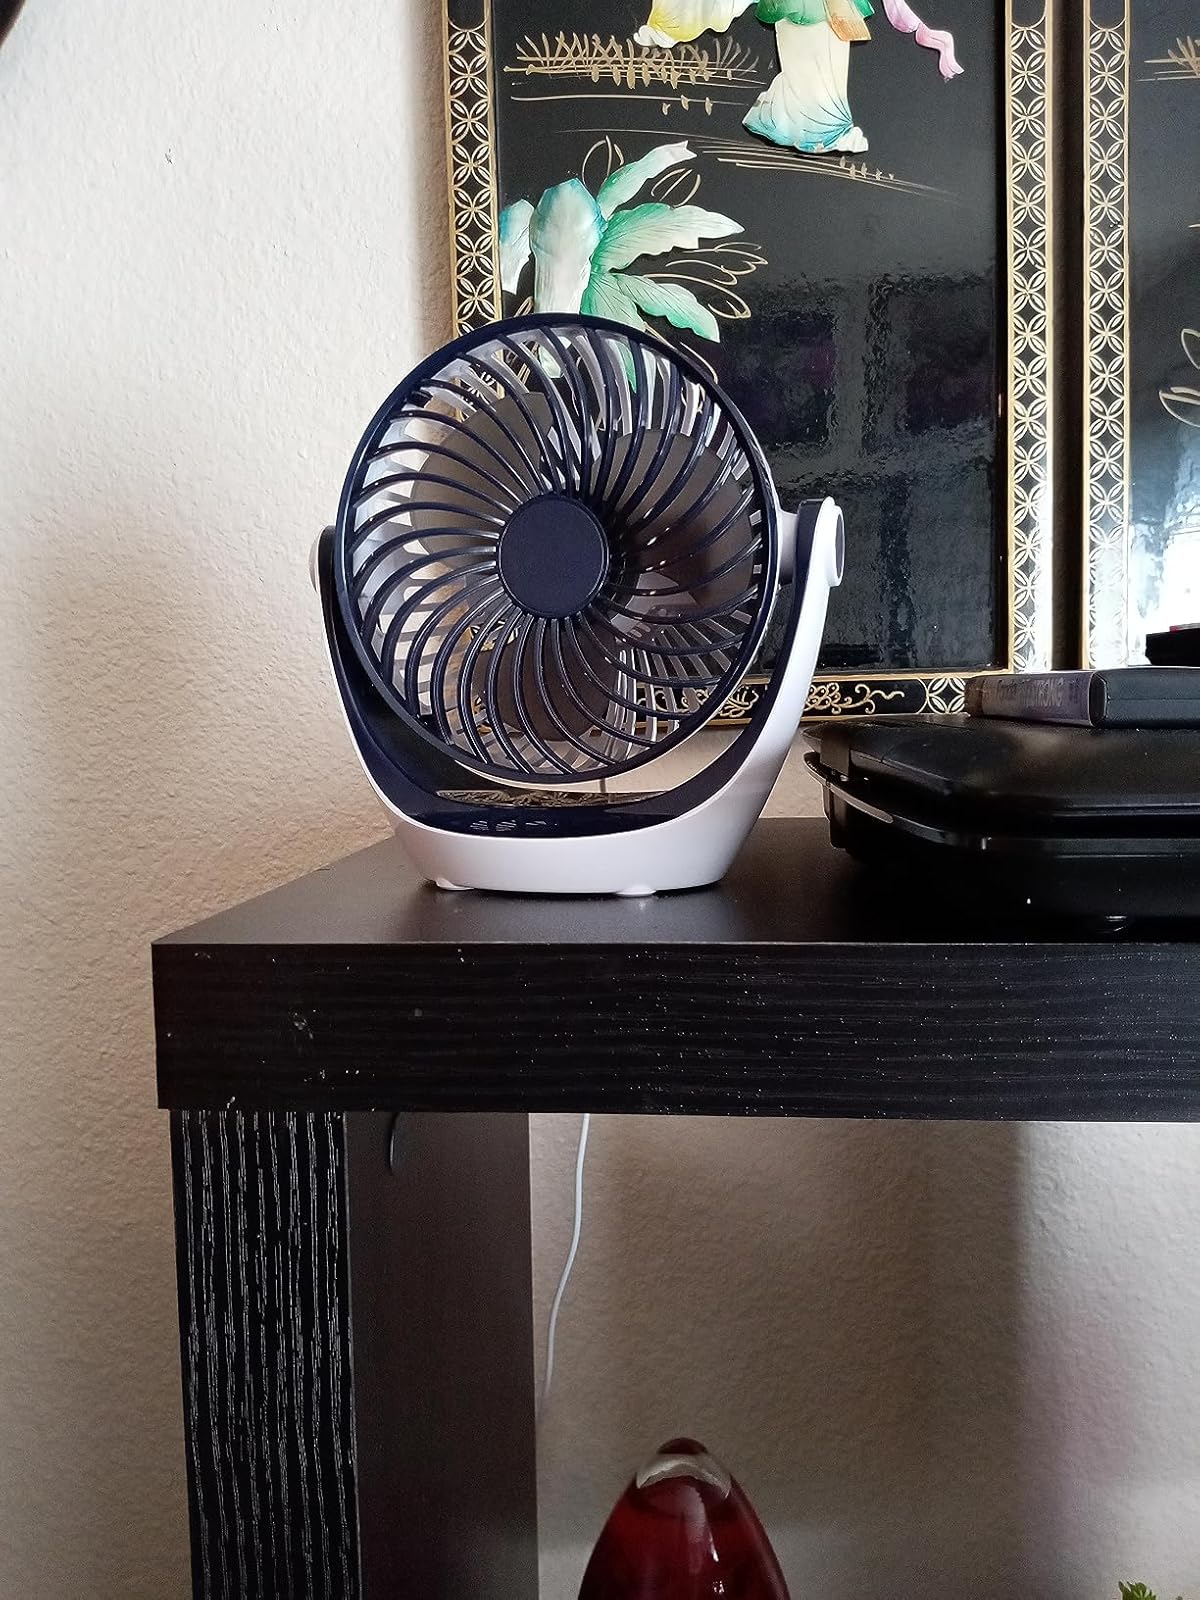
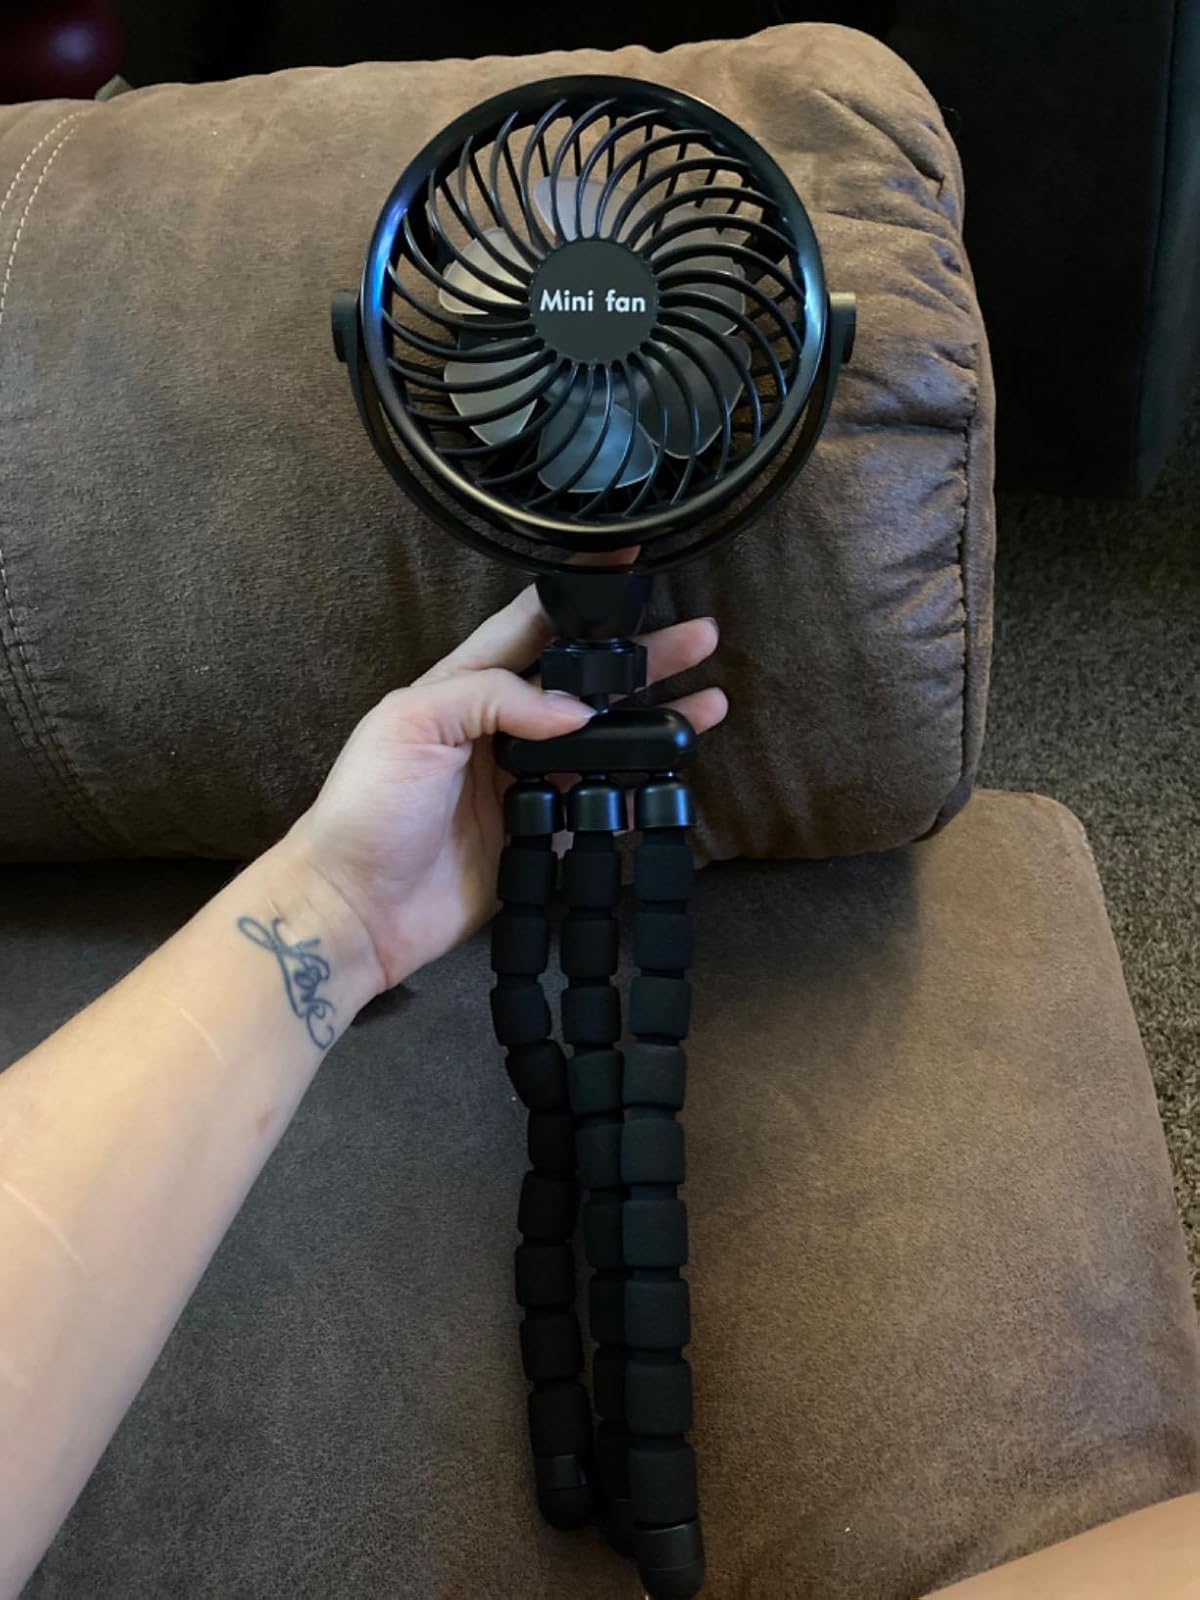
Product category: fan
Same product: no